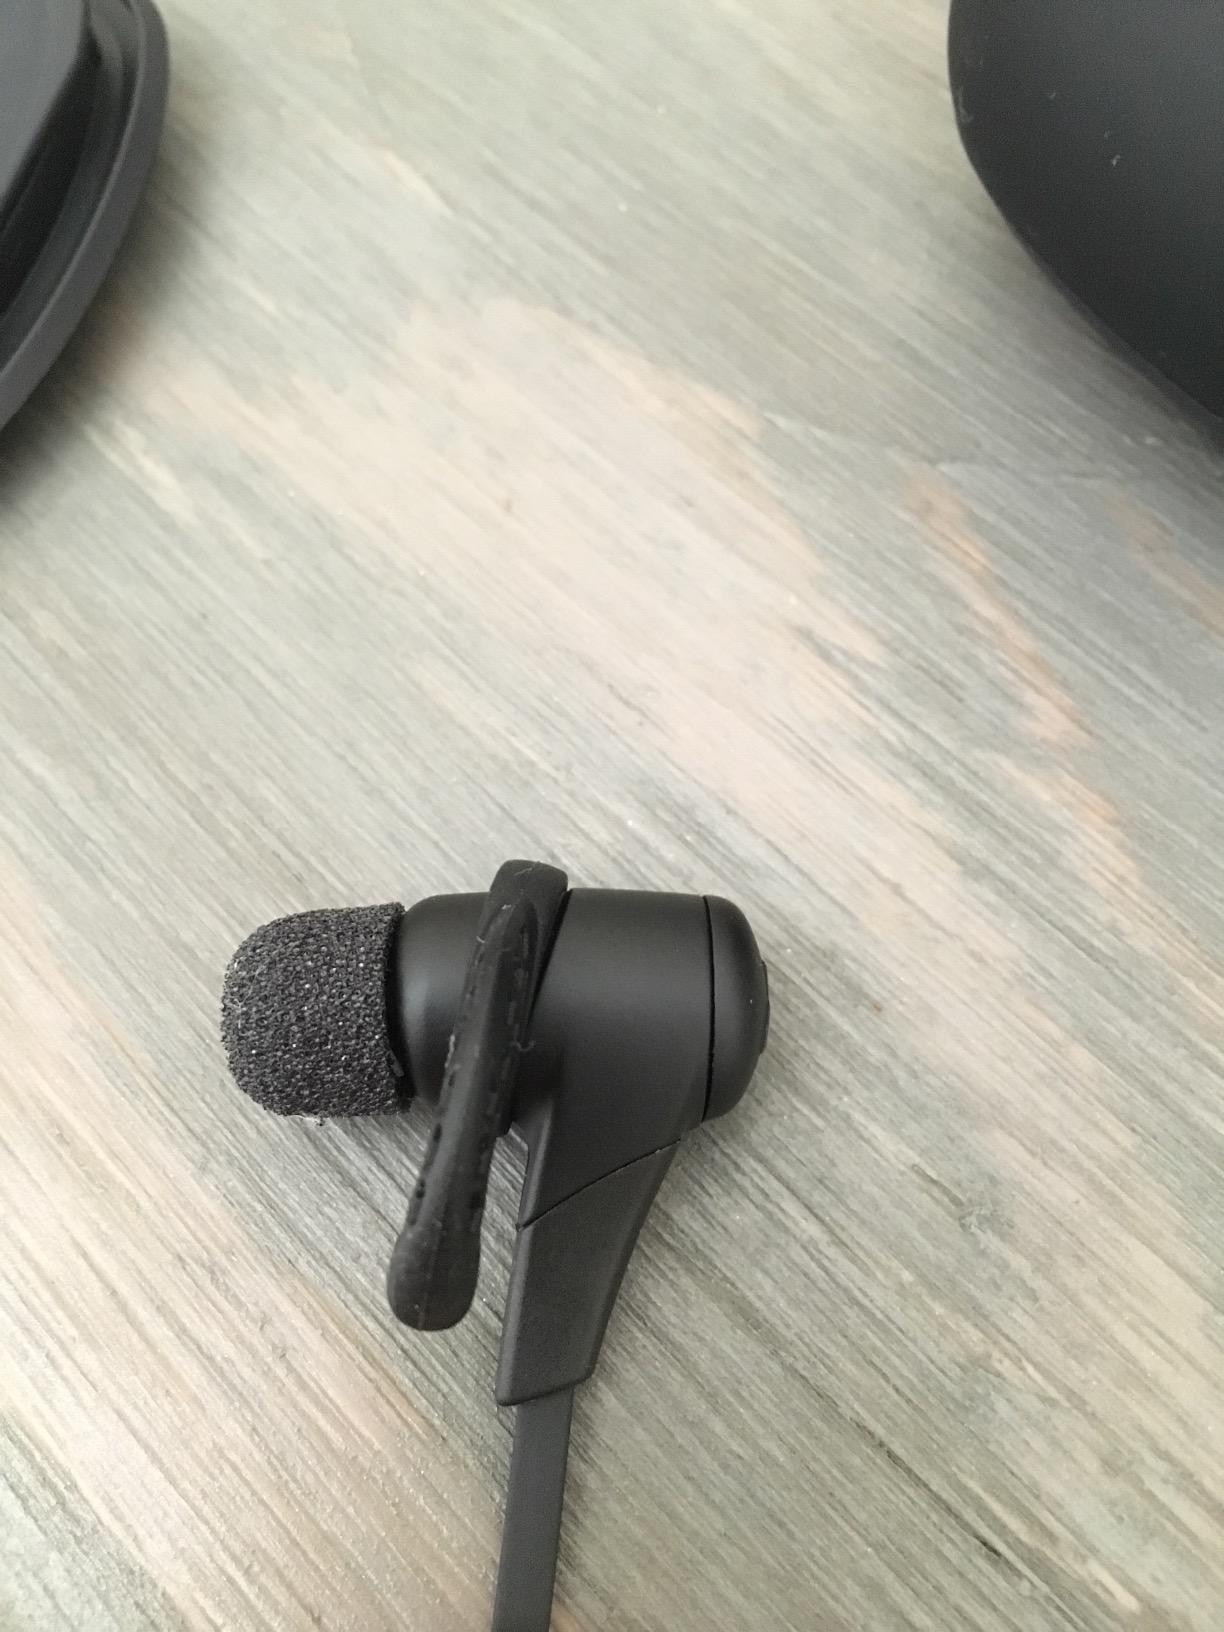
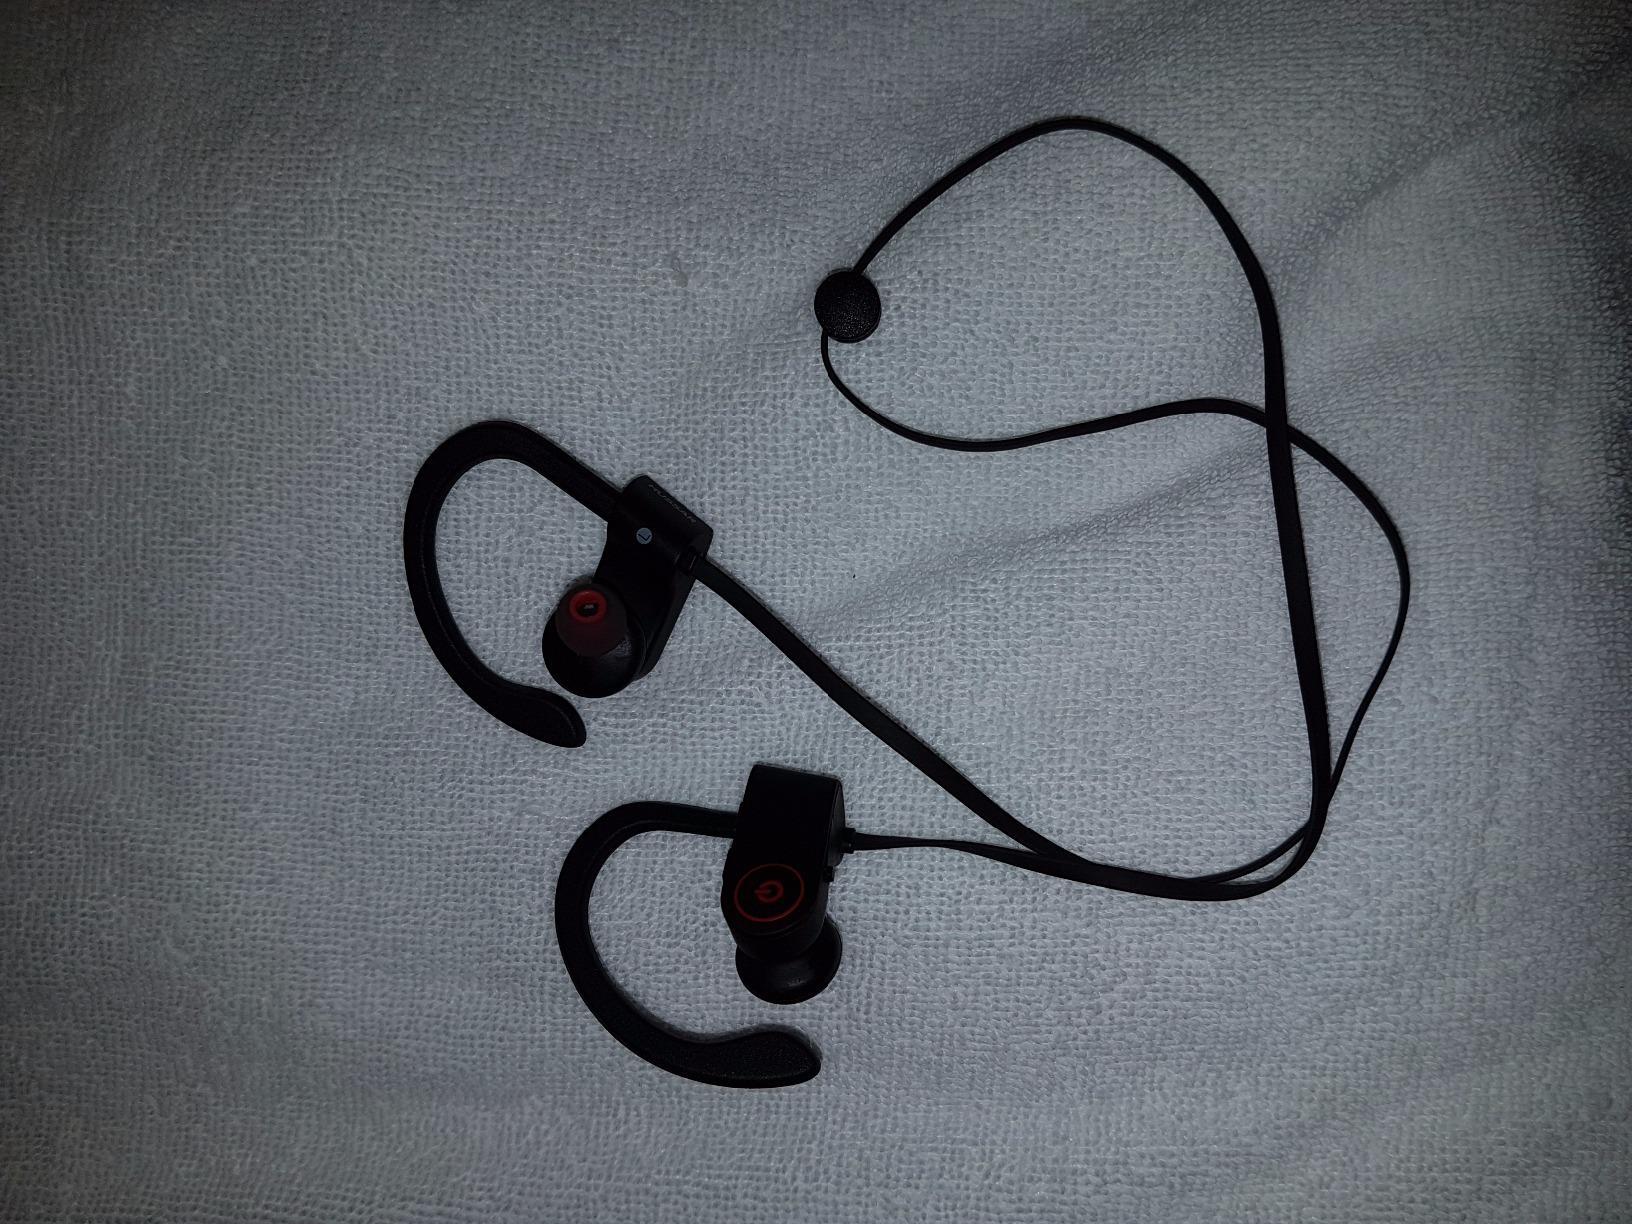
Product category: headphones
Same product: no